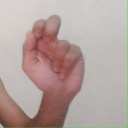
अक्षर: ढ